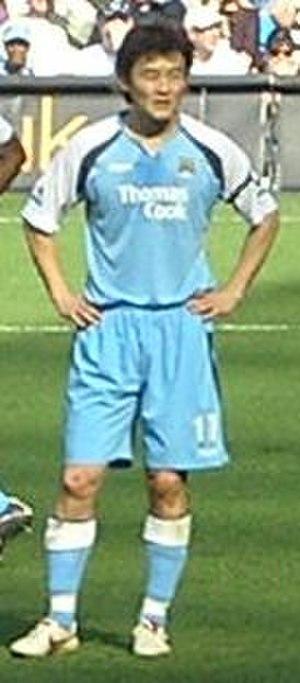
Sun Jihai, né le 30 septembre 1977 à Dalian, est un ancien footballeur chinois.